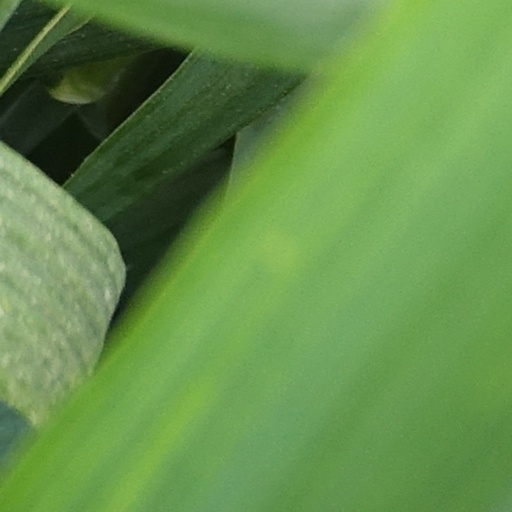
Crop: wheat